Emily Neves

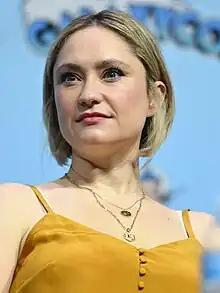
Neves at GalaxyCon Raleigh in 2023

Emily Neves is an American voice actress, ADR director and script writer known for her work on English adaptations of Japanese anime shows and films. Some of her major voice roles include Kotomi Ichinose in "Clannad", Kanade "Angel" Tachibana in "Angel Beats", Minene Uryu in "Future Diary", Yuko Kanoe in "Dusk Maiden of Amnesia", Chelsea in "Akame ga Kill!", Angelise Ikaruga Misurugi in "Cross Ange", Toriko Nishina in "Otherside Picnic", Ayase Shinomiya in "Guilty Crown", Sheffield from "Azur Lane", Umaru Doma from "Himouto! Umaru-chan" and Lammis in "Reborn as a Vending Machine, I Now Wander the Dungeon".